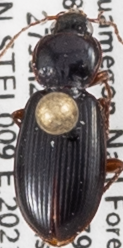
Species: Synuchus impunctatus
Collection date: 2021-07-27
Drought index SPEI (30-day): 0.312
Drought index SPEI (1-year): -0.128
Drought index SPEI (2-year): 1.13